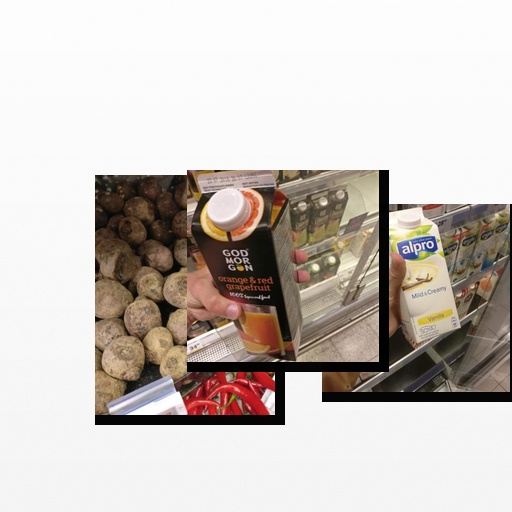
Food items: beetroot, grapefruit_juice, soyghurt